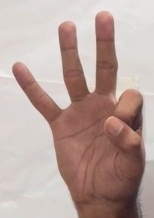
ASL sign: 9